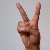
The image shows a hand gesture representing the letter 'V' in Indian Sign Language.